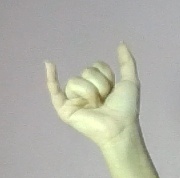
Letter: ya